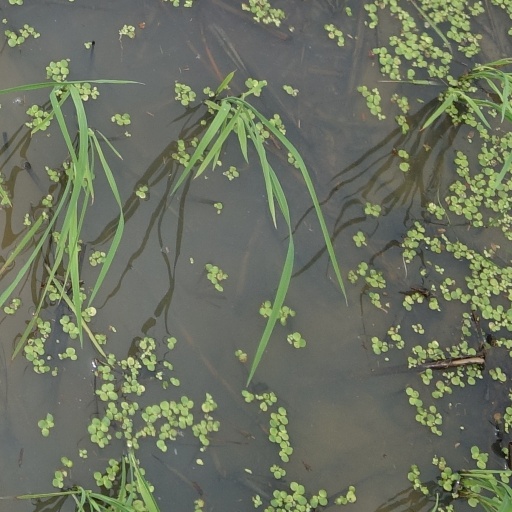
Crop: rice